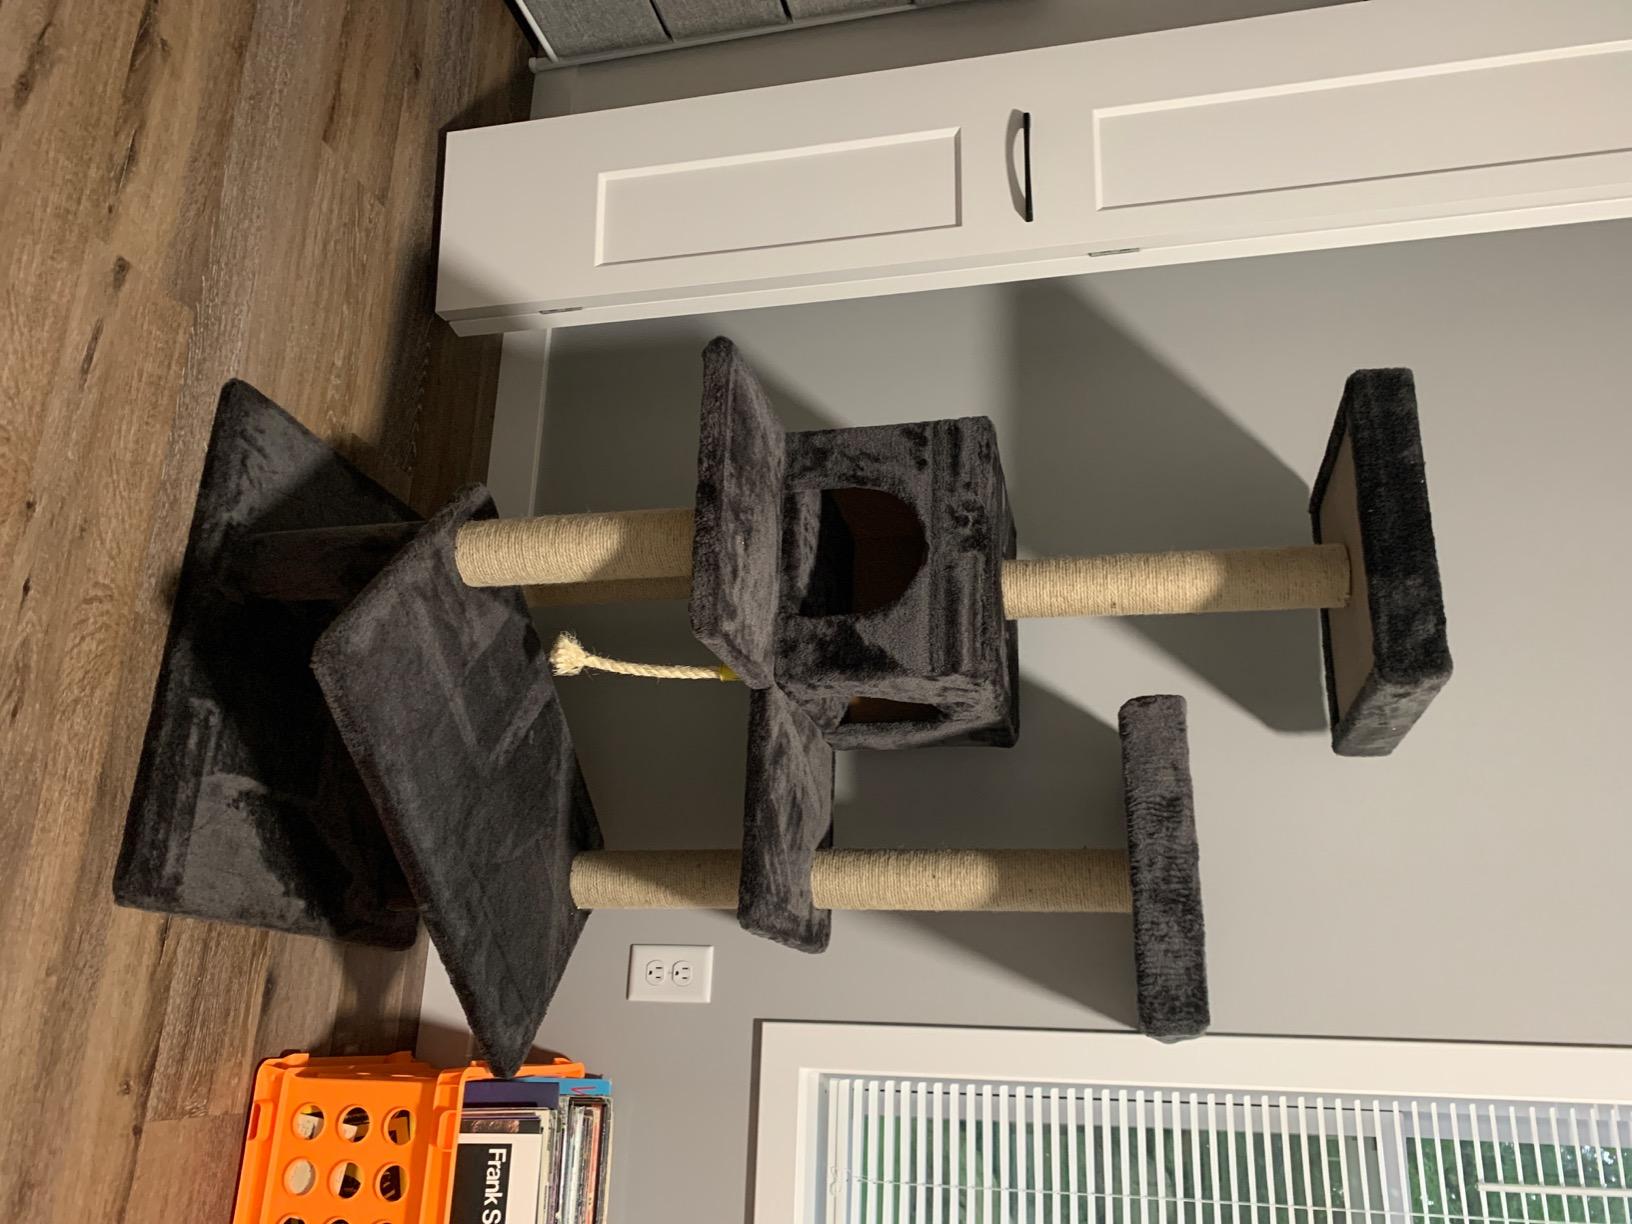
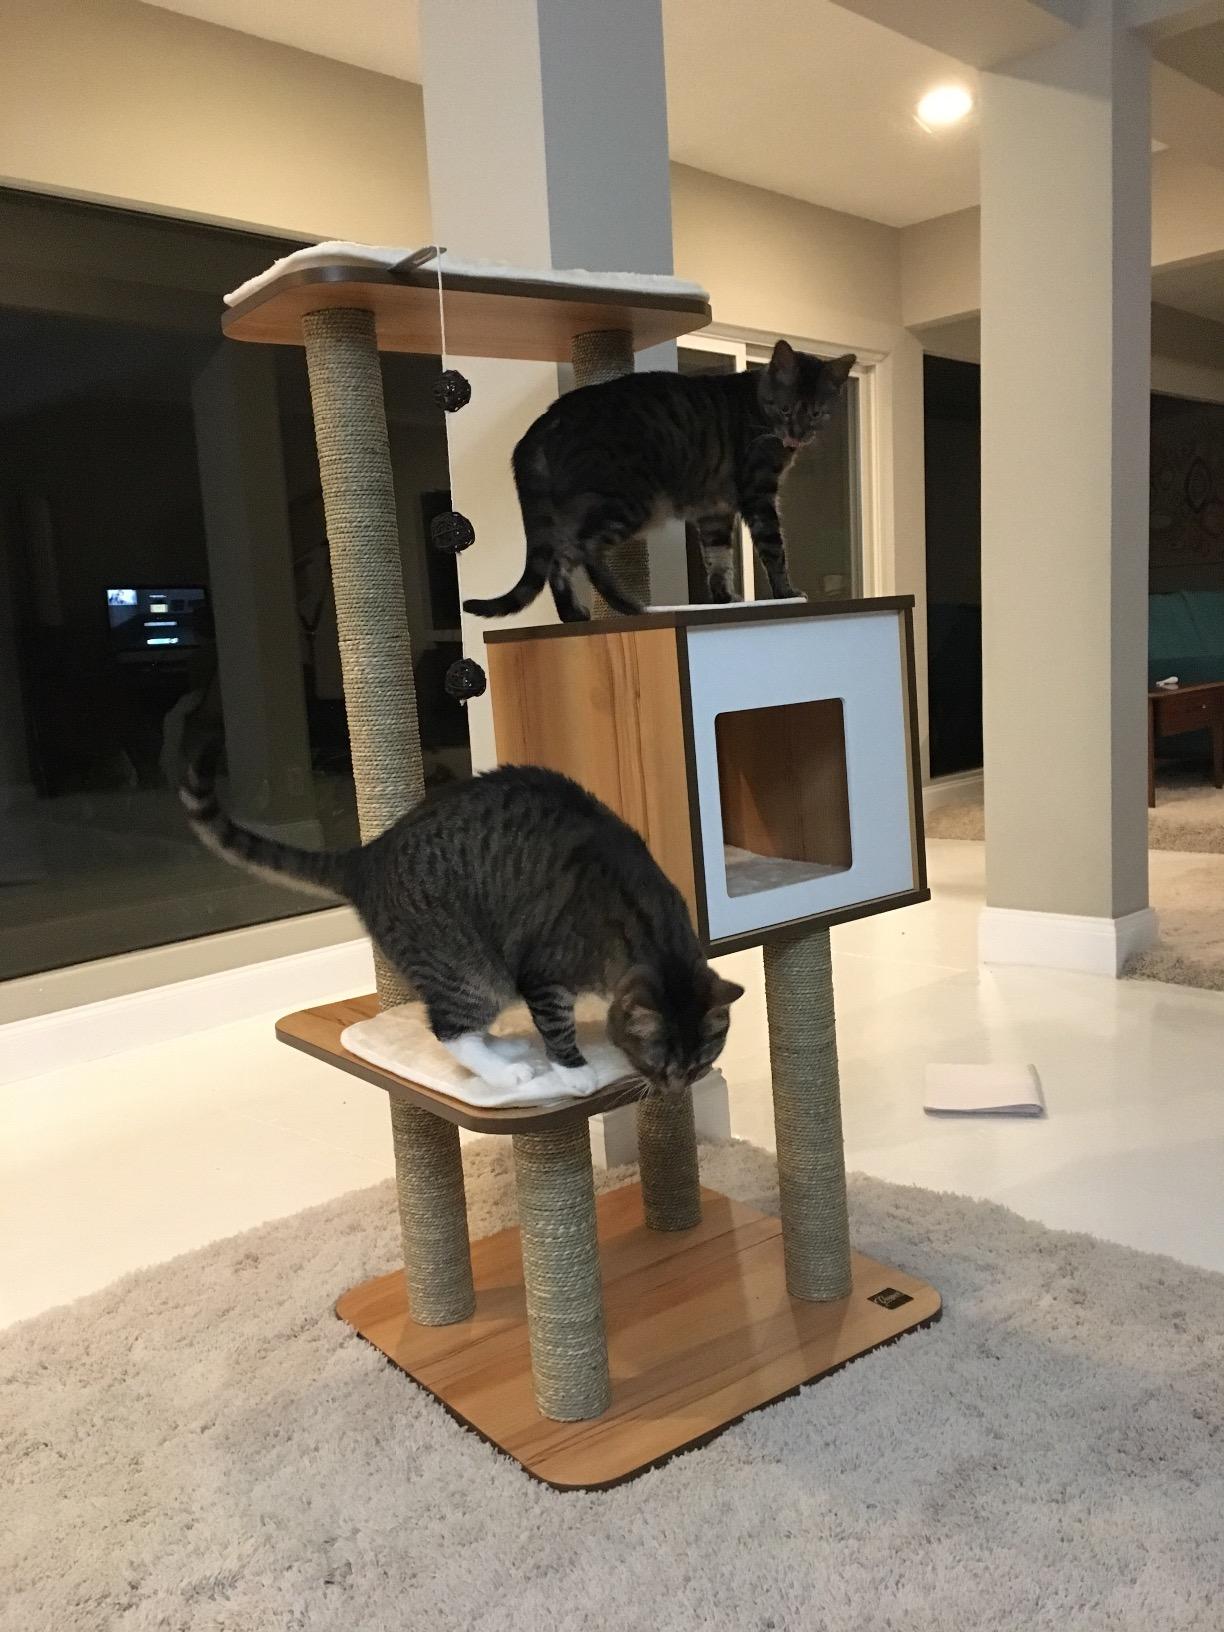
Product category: items_cat tree
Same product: no